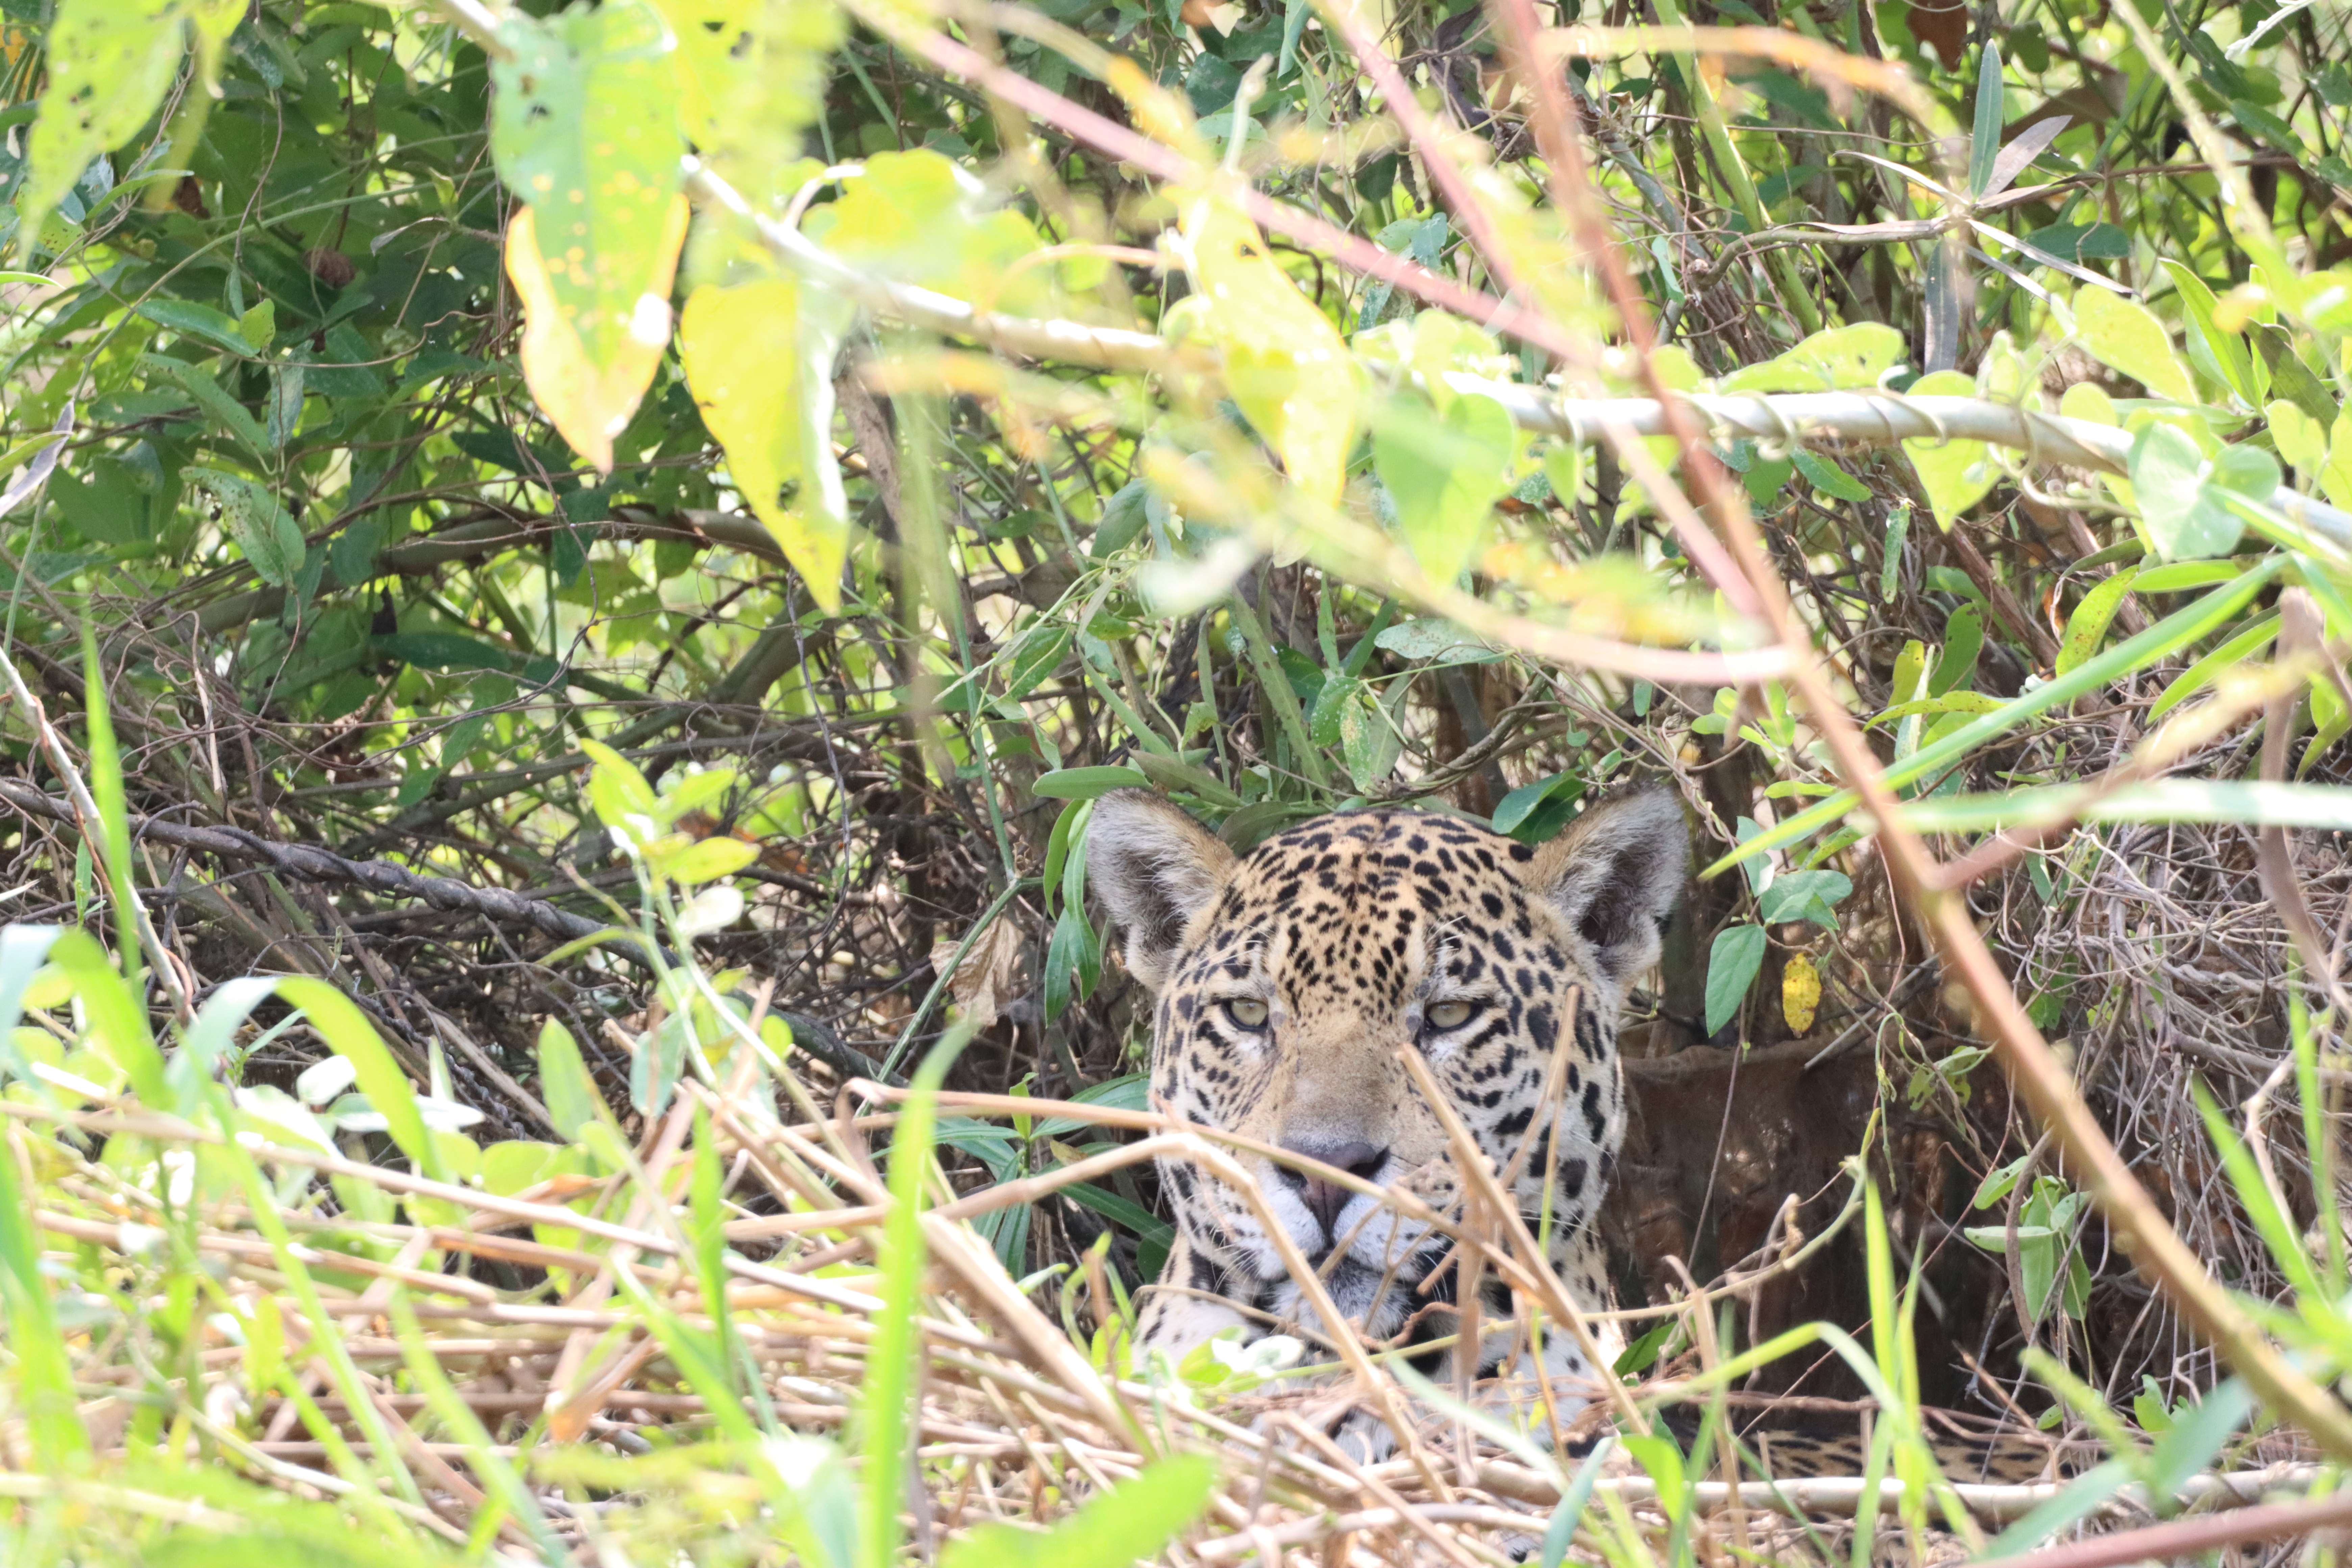
Jaguar: Kamaikua